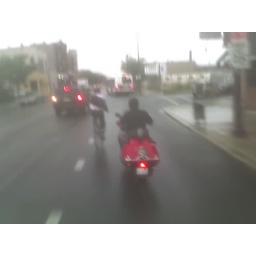
This guy was riding his scooterish motorcycle in the bike lane up Milwaukee avenue.